Question: What is the cars covered in?
Tambaya: Menene ya rufe motocin?
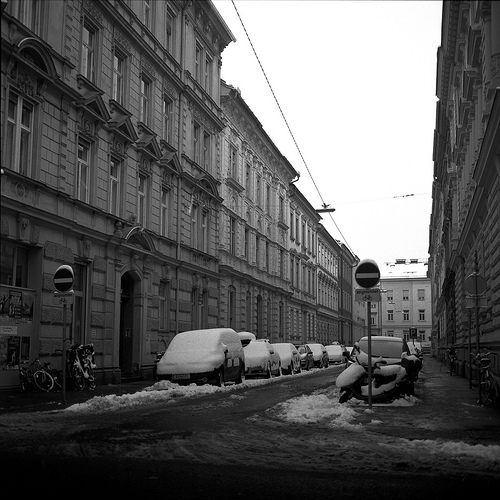
Answer: Snow.
Amsa: Dusar ƙanƙara.